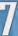
Number: 7